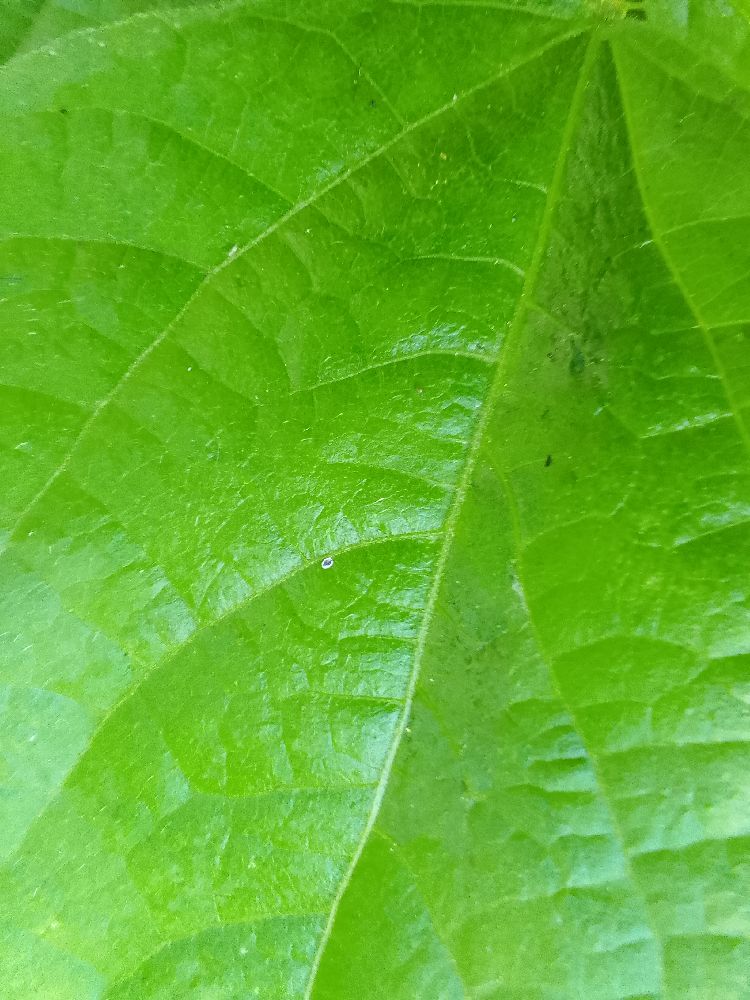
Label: healthy